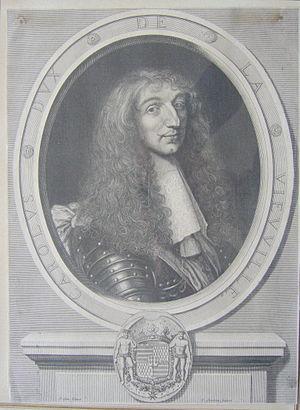
portrait de Charles II, duc de la Vieuville, peint par Jean Dieu (paris vers 1658 - 11/07/1714), gravé par Pierre Lombard (Paris 1612 - 30/10/1682)
Charles II de La Vieuville est duc de La Vieuville et pair de France, seigneur de Chailvet, seigneur de Pavant, seigneur de Sallèdes et, par mariage, seigneur de La Chaux-Montgros en Auvergne.
Le château de Chailvet, domaine privé habité toute l'année, est classé parmi les monuments historiques de l'Aisne depuis 1984, situé à Royaucourt-et-Chailvet, à 130 km au Nord de Paris, près de Laon. Témoignage des goûts les plus novateurs de l'époque, sa façade est aujourd'hui le seul exemple d'architecture renaissance d'inspiration italienne de l'ancienne région Picardie.